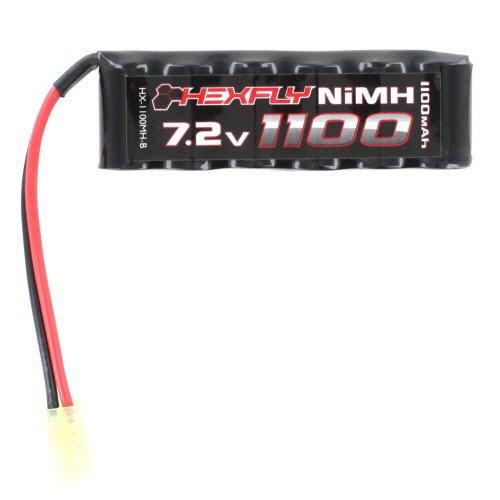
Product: Redcat Racing 28003 Ni-Ch 7.2V 1100mAh Battery
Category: Toys & Games | Hobbies | Remote & App Controlled Vehicles & Parts | Remote & App Controlled Vehicle Parts | Remote & App Controlled Vehicle Batteries
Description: Genuine Redcat Racing Replacement part  28003.
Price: $19.99